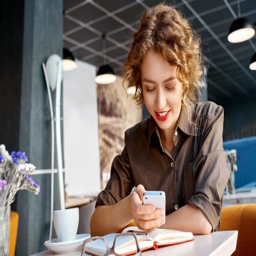
searching for a job ? here 's how to find success